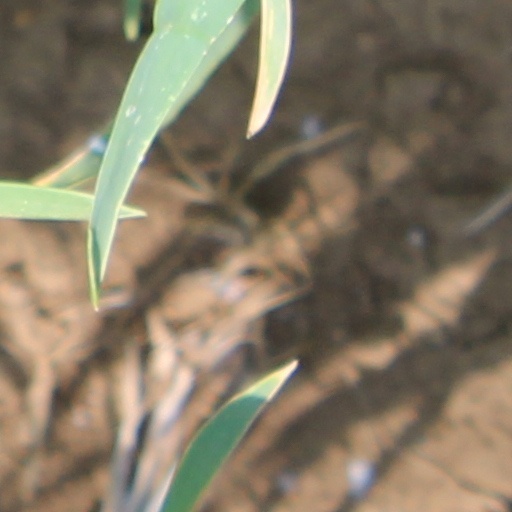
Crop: wheat